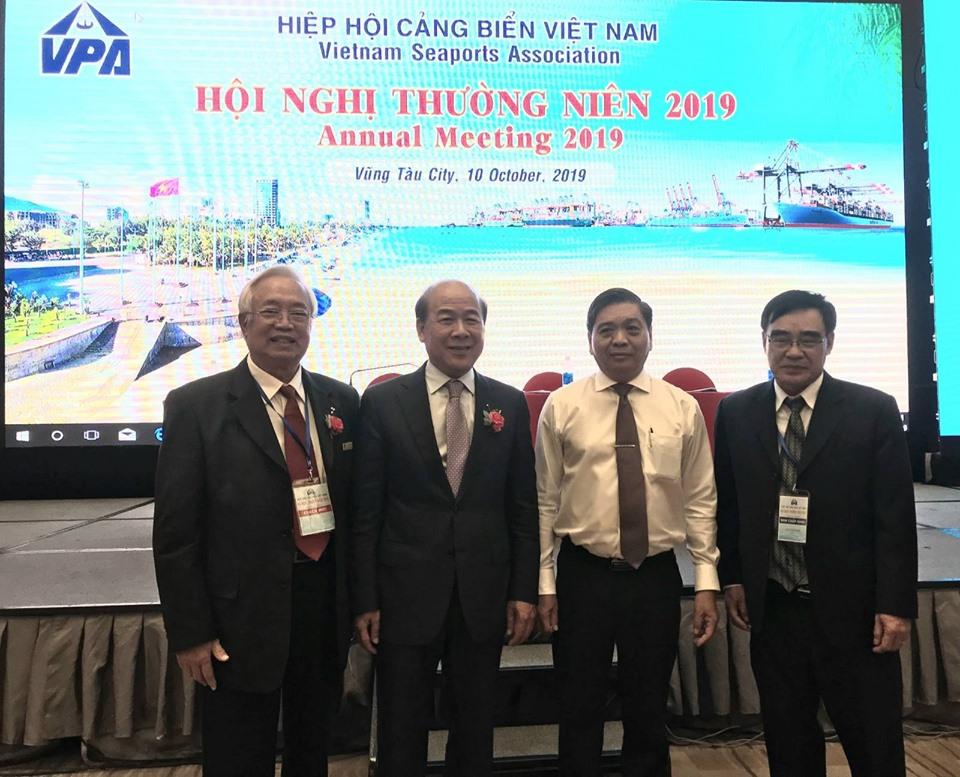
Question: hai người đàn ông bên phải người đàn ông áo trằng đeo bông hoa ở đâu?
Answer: đeo ở trên ngực trái